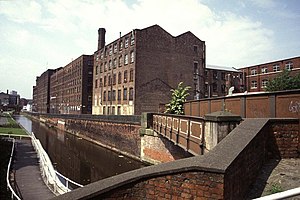
Cottonopolis / Baggrund
Bomuldsspinderier i Ancoats
Cottonopolis er en betegnelse for en metropolis centreret om handel med bomuld og servicering af bomuldsspinderier i dens opland. Den blev inspireret af byen Manchester i England og dennes status som det internationale centrum for bomulds- og tekstilhandel under det 19. århundrede. For nylig er det blevet et øgenavn der udelukkende bruges om Manchester, på grund af dennes store antal tekstilfabrikker.